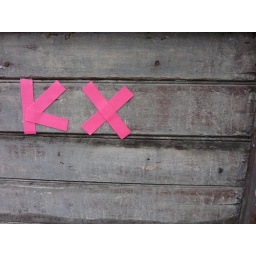
Noticed someone had brightened this wall in Kings Cross with pink tape. I liked it.